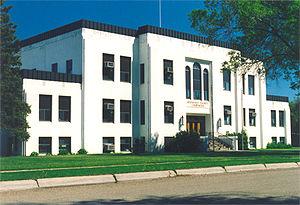
Le comté de Roosevelt est un des 56 comtés de l’État du Montana, aux États-Unis. En 2010, la population était de 10 425 habitants. Son siège est Wolf Point.